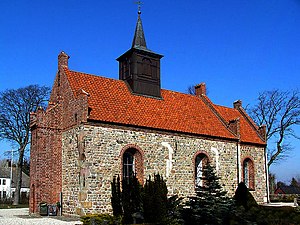
Sigerslevvester Kirke
Sigerslevvester Kirke
fra sydvest
Sigerslevvester Kirke ligger i landsbyen Sigerslevvester ca. 5 km nordøst for Frederikssund.